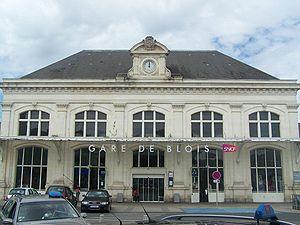
Façade de la gare de Blois dans le Loir-et-Cher à midi.
La gare de Blois - Chambord est une gare ferroviaire française de la ligne de Paris-Austerlitz à Bordeaux-Saint-Jean, située sur le territoire de la commune de Blois, à une vingtaine de kilomètres de Chambord, dans le département de Loir-et-Cher, en région Centre-Val de Loire.